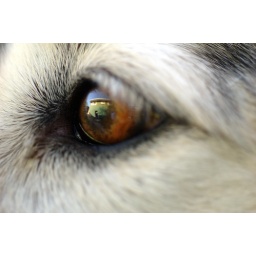
What I like about this shot (besides her beautiful brown eyes)is the reflection of home in her eyes.